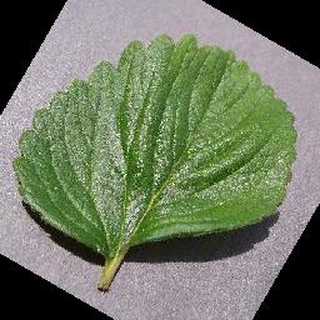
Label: healthy_strawberry